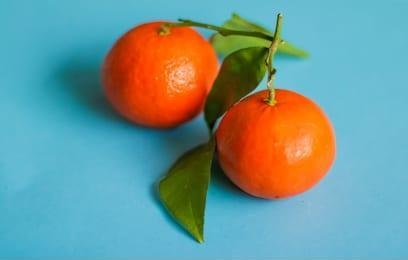
Label: mandarine